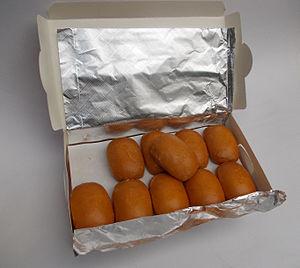
Chamonix orange, ou simplement Chamonix, est une marque de petits gâteaux arrondis, fourrés à la gelée d'orange, recouverts d'un glaçage à l'orange, inspirés des nonnettes. Créée dans l'entre-deux-guerres par la biscuiterie L'Alsacienne, la marque devient par la suite la propriété de LU.